Pure Land Buddhism

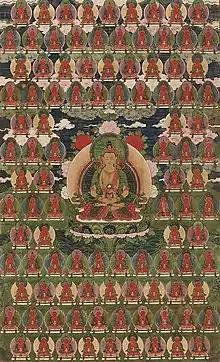
Tibetan thangka of Amitabha

Different Pure Land traditions have different approaches to the practice of Buddhist ethical discipline ("sīla"), bodhisattva vows, meditation and other traditional practices such as such as study, repentance rites, worship, sutra chanting, vegetarianism, and monasticism. Generally speaking, Chinese and other mainland Pure Land Buddhists affirm these traditional Buddhist practices, which they see as valid and useful methods of making spiritual progress and generating merit which could be dedicated to rebirth in the Pure Land. This was also partly due to the fact that Pure Land in China was never an independent institutional "school", but was just seen as a "dharma gate" practiced within various schools that taught a variety of methods.